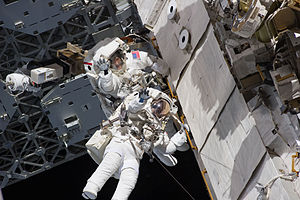
STS-133 / Missionen
Rumvandring d. 28. februar 2011.
STS-133 var rumfærgen Discoverys 39. og sidste rummission, den blev opsendt d. 24. februar 2011 kl 4:53 p.m. EST, 22.53 dansk tid.